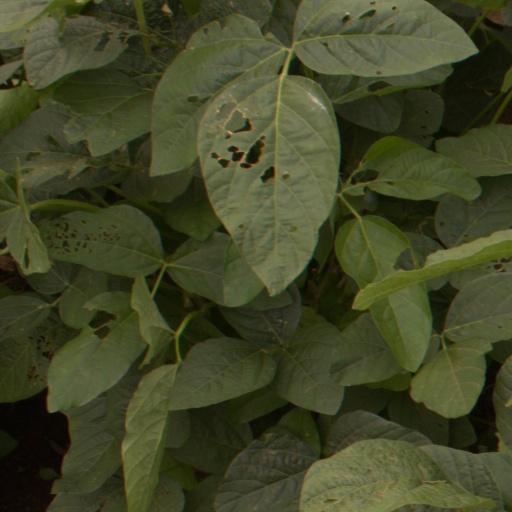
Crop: soybean